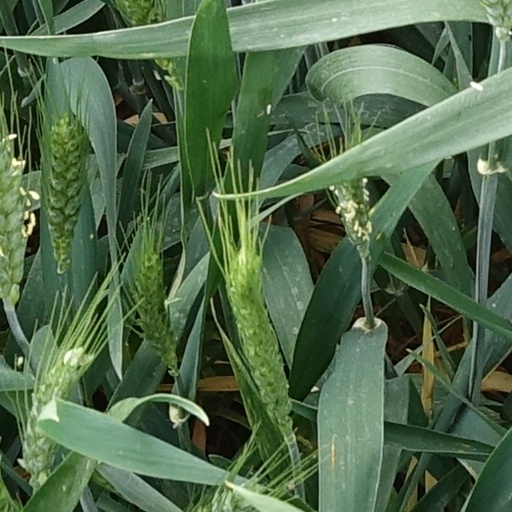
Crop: wheat